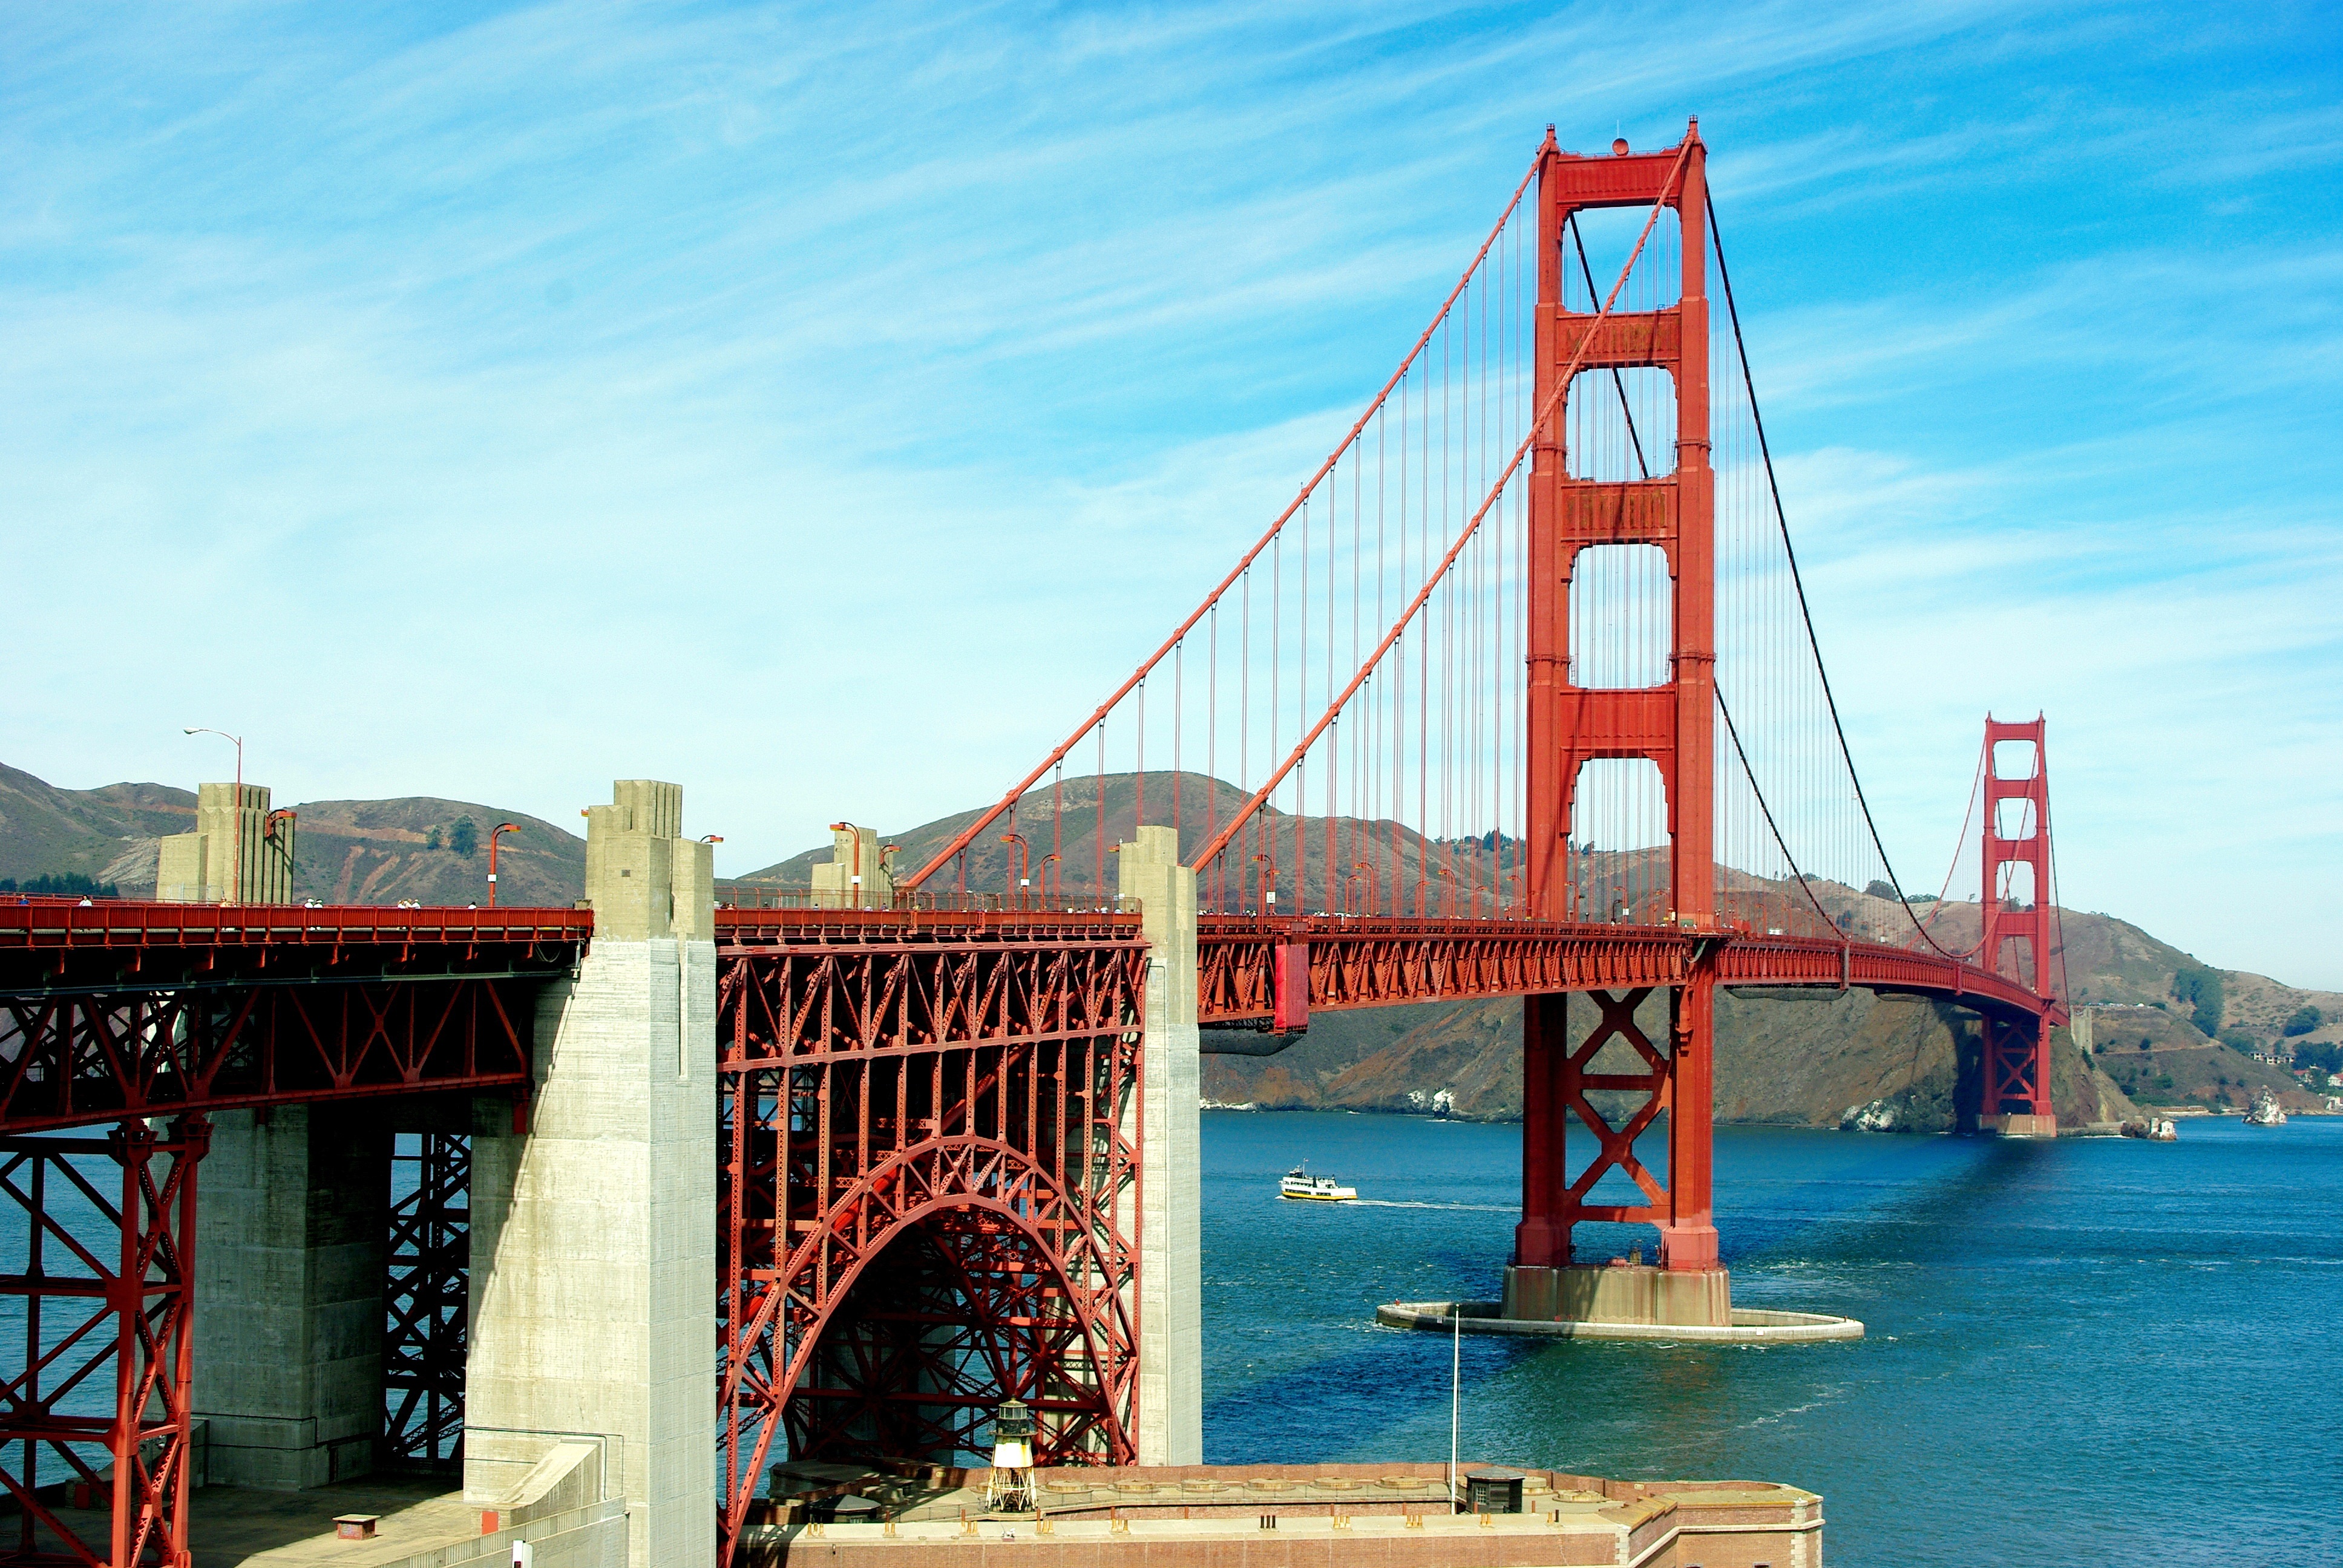
sea, bridge, vacation, san francisco, golden gate, amusement park, usa, bay, california, united states, nonbuilding structure